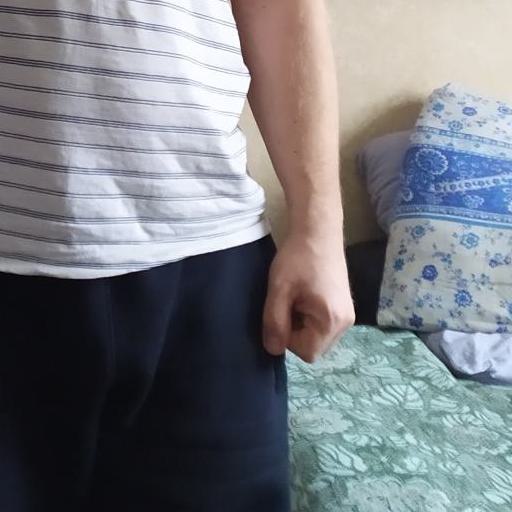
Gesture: no_gesture